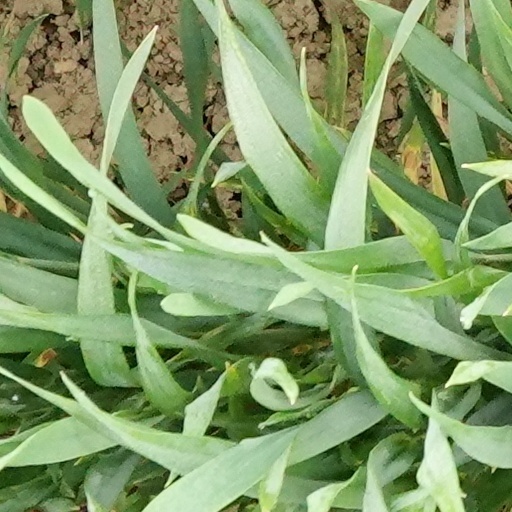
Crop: wheat